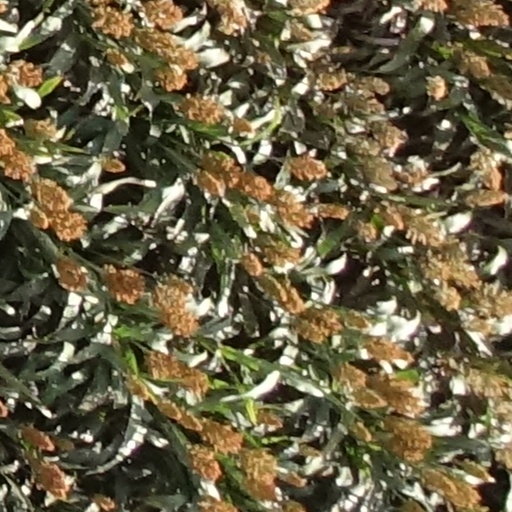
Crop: sorghum